Take It Like a Man (autobiography)

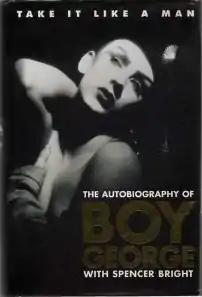
First edition

Take It Like a Man is an autobiography written by English singer and songwriter Boy George. The book was published in 1995 around the same time as George's solo album "Cheapness and Beauty".